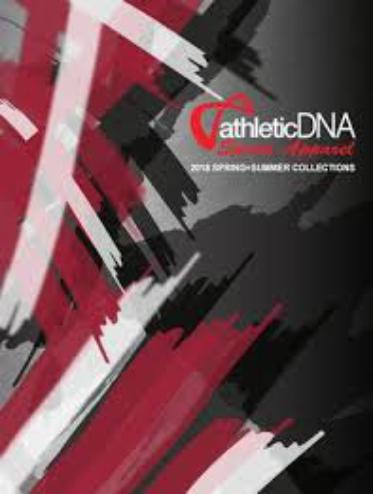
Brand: Athletic DNA
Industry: Clothes